Mami (hip-hop)

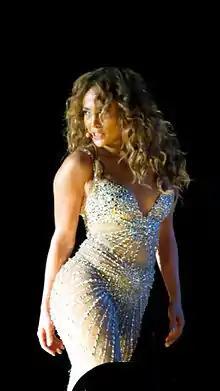
Lopez at the Pop Music Festival in São Paulo, 2012

When she came to the height of her career in the late 1990s, Jennifer Lopez was the highest paid Latina actress in Hollywood, as well as an icon of Latina womanhood. As her career progressed and she entered the music industry, there was a focus on her figure that was notable in her songs (Ex: "On the Floor", "Booty", "Dance Again"). One specific aspect of the "mami" identity that gets focused on in mainstream media are the bodies of "mamis", in particular the "booty". Jennifer Lopez is well known in the hip hop community for her exceptional figure. Due to her "black" body, "good" hair and lighter skin, her Latina identity and figure is desired by many. Male rap artists, such as Diddy, have referred to Lopez's butt in part of their lyrics. For example, in the song "Big Ole Butt", Diddy (at the time, Puff Daddy) raps